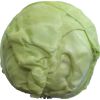
Label: white_cabbage